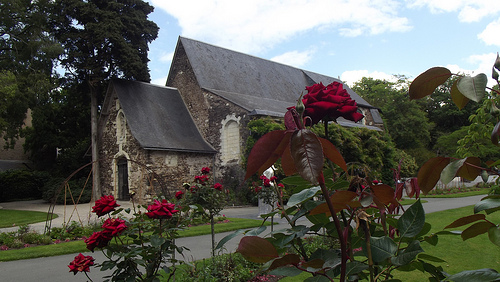
Flower: rose